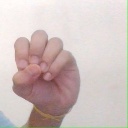
अक्षर: उ